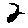
Label: 2